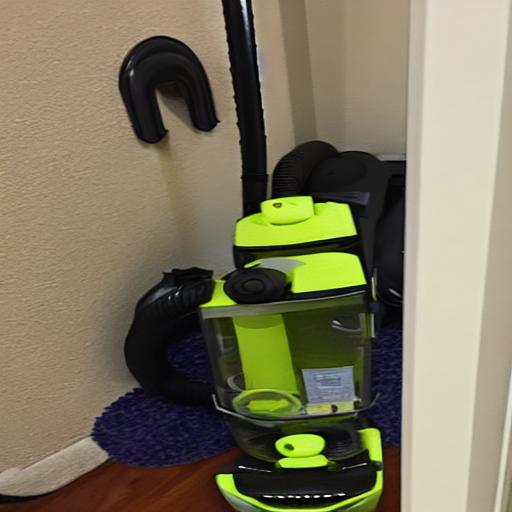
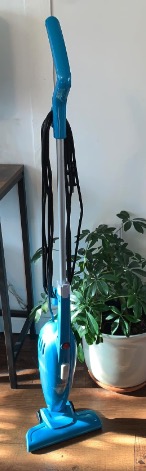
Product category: items_vacuum
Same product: no